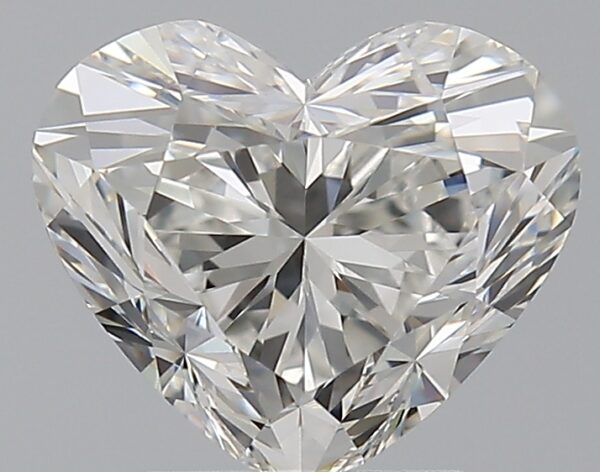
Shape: heart
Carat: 2.41
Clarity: VVS2
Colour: G
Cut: EX
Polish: EX
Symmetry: EX
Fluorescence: F
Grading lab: GIA
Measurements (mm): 7.96 x 9.19 x 5.57